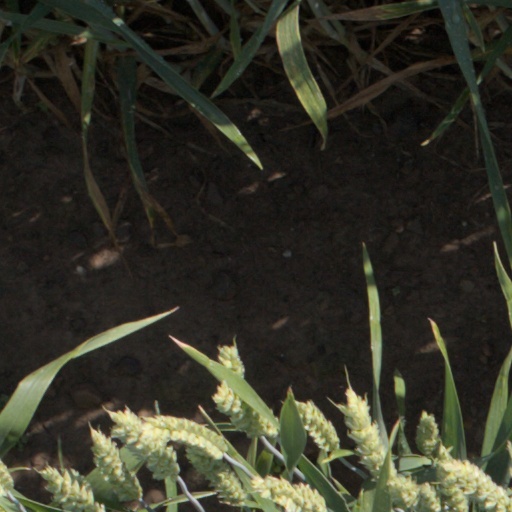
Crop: wheat